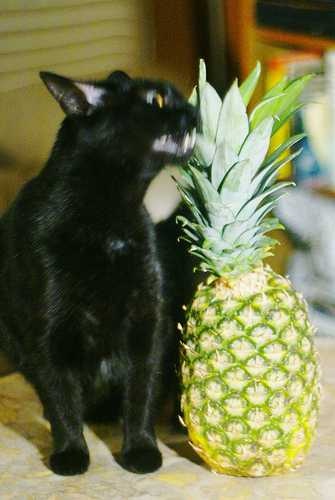
Label: Pineapple